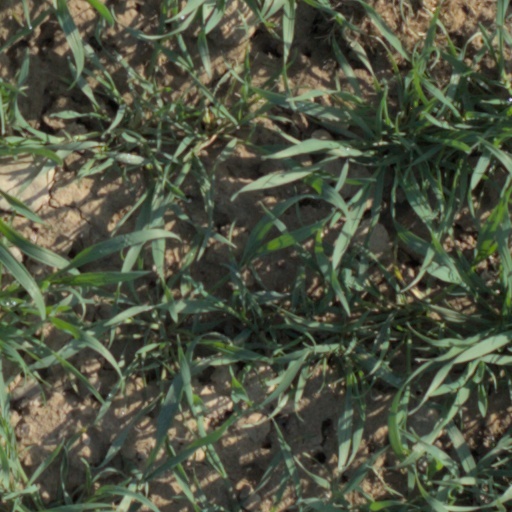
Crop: wheat